Rietberg

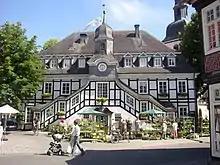
The historic town hall from around 1800

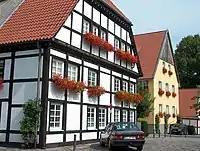
Rietberg centre

The best known building in Rietberg is the town hall from around 1800 in the centre of the town. There are several other interesting historical buildings in the town like the Altes Progymnasium, the chapel of St John or the old Court House. In the historical Town centre there are around 60 old renovated half-timbered houses. That's why Rietberg is also known as the town of beautiful gables. It's still possible to see where the former rampart surrounded the town. In the ward Varensell there is the Varensell Abbey from 1902.